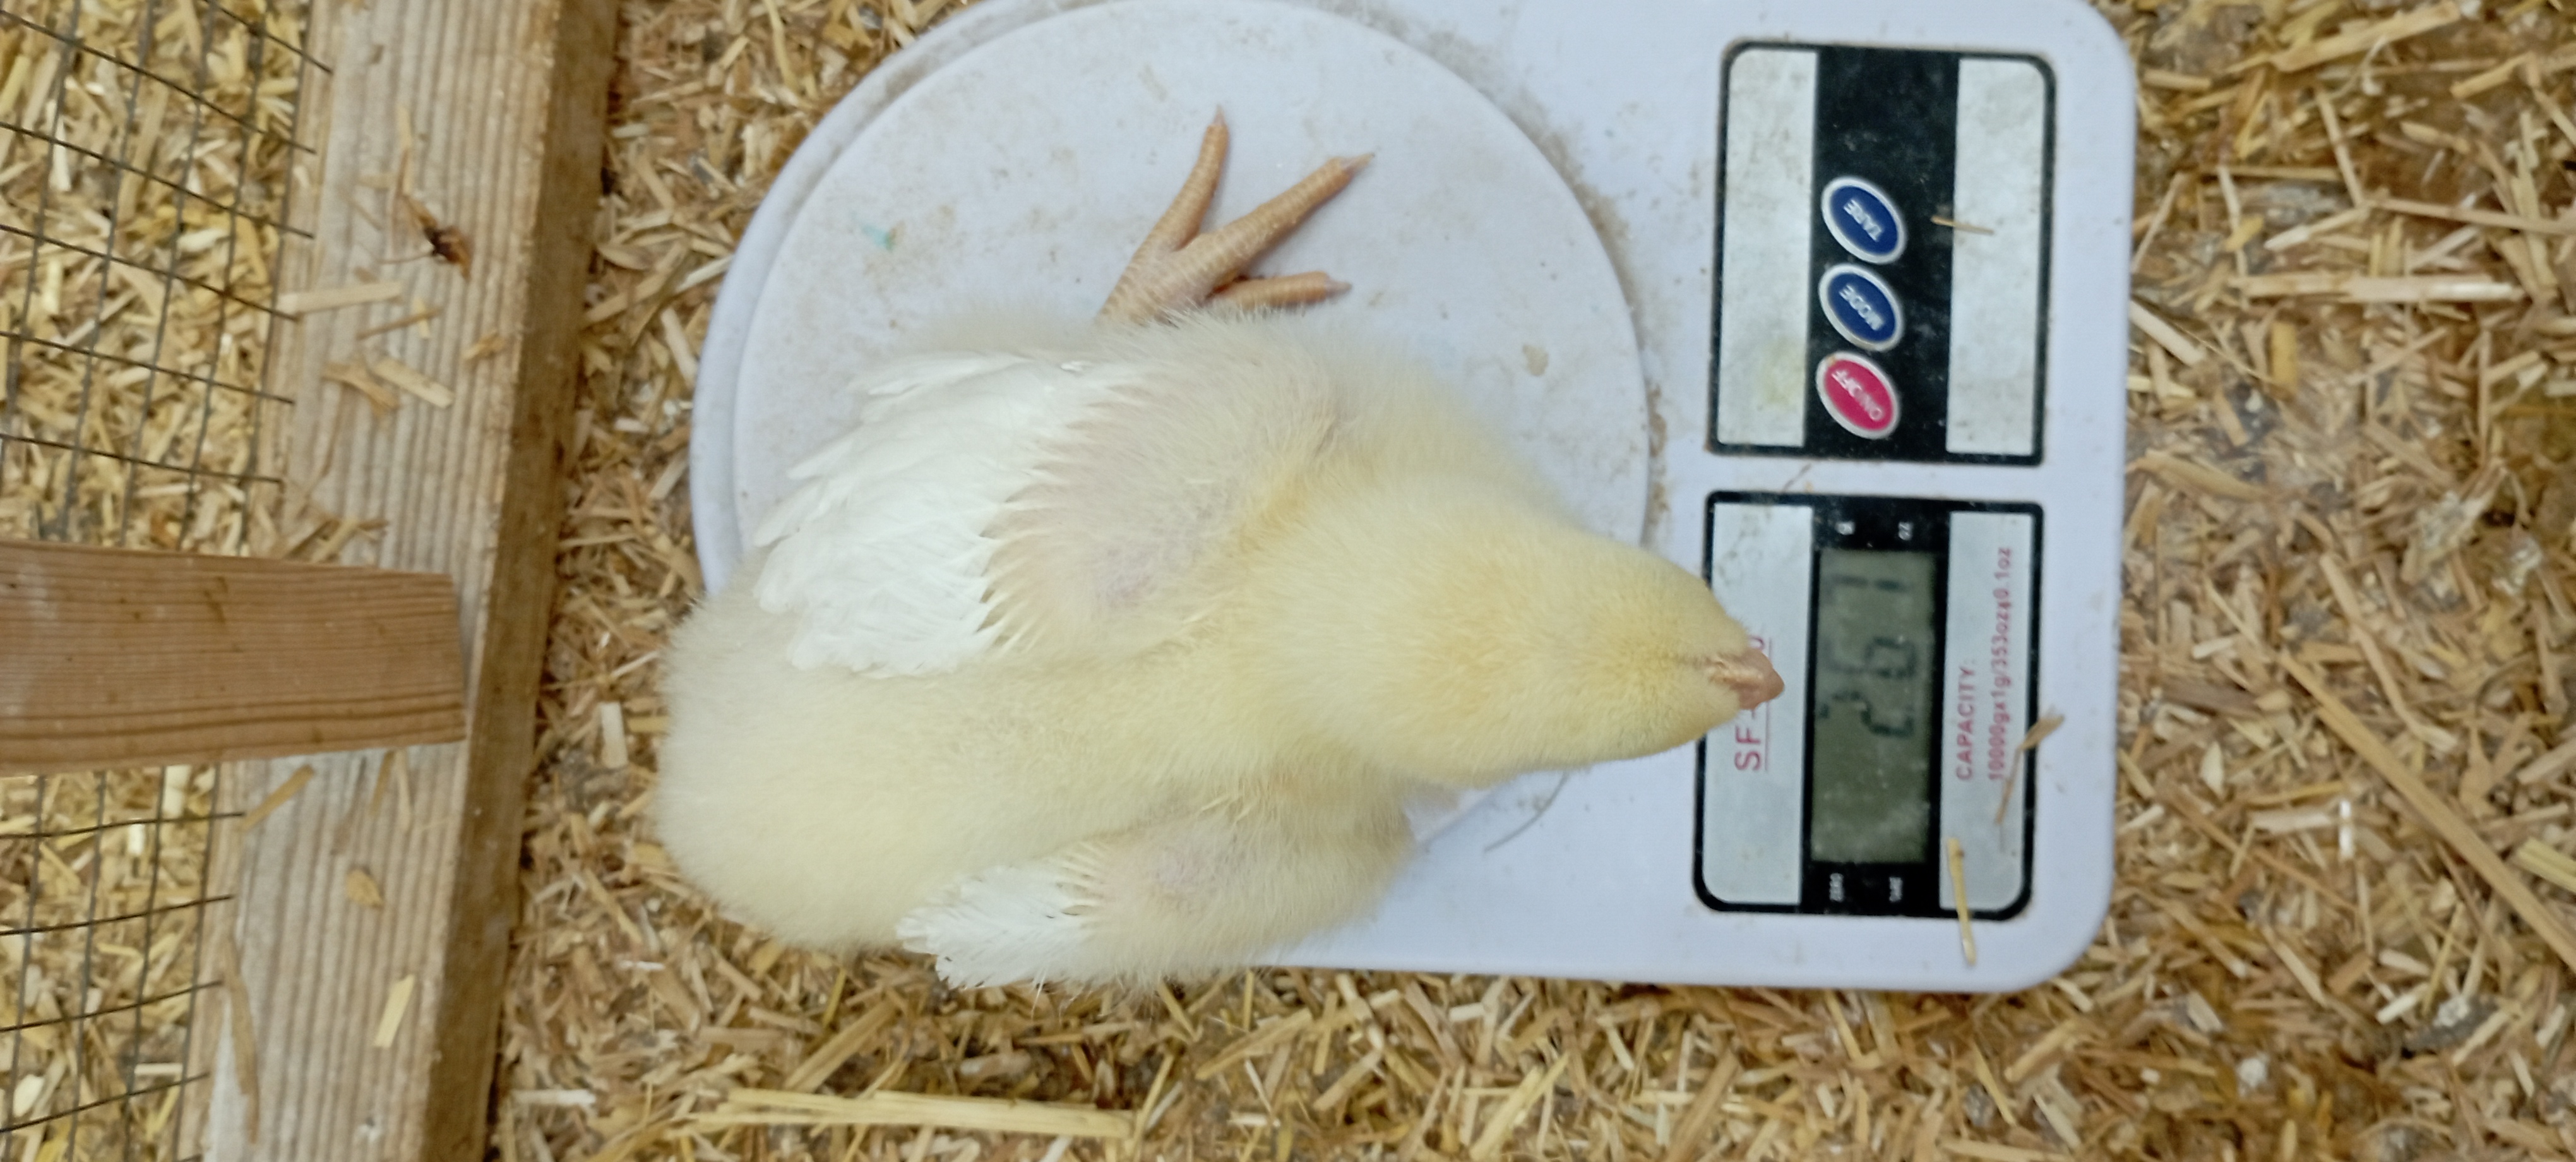
Weight: 367 g